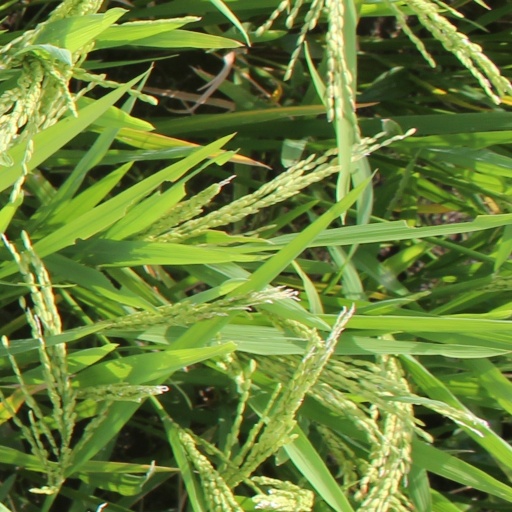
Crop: rice